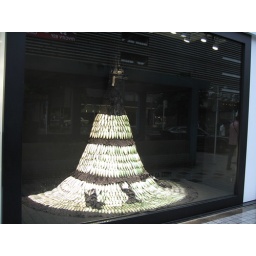
A lot of fish in the window display of the Comme Ca store in Shinjuku.